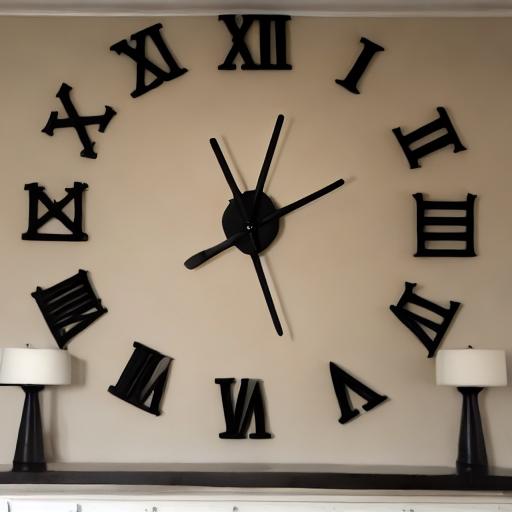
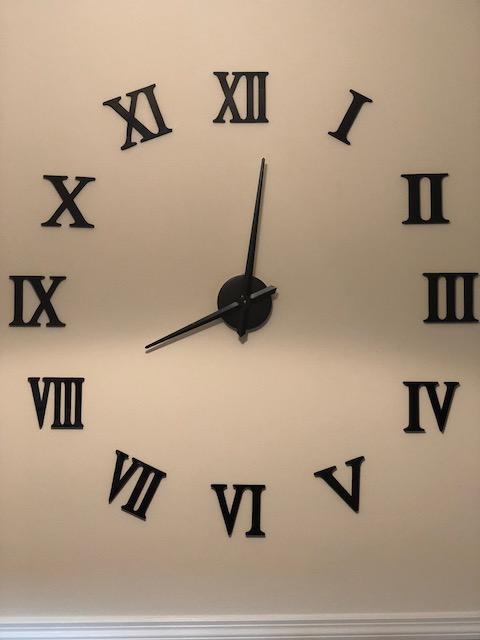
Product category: clock
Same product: no